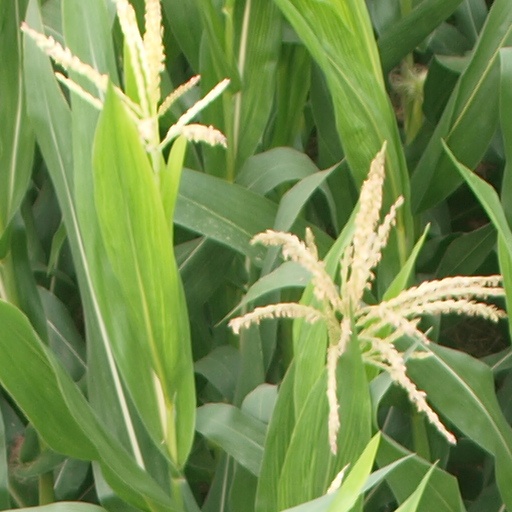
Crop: maize; corn